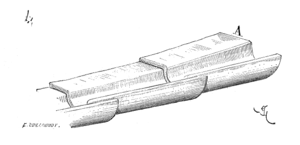
Une gouttière est un ouvrage de collecte des eaux pluviales disposé à l'égout d'un toit. Elle diffère d'un chéneau par la nature discontinue de son support. Le chéneau est posé sur une fonçure faite généralement de voliges ou de frises jointives, quelquefois de plâtre. La gouttière est portée par des crochets dont les profils caractérisent des façons régionales.